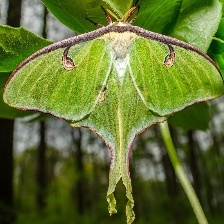
Species: LUNA MOTH